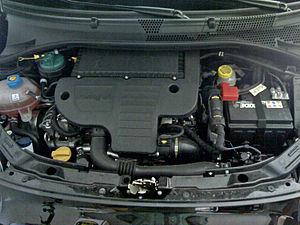
Le moteur Fiat 1.3 MultiJet est un moteur thermique turbocompressé pour automobiles diesel comportant quatre cylindres en ligne, équipé du système d'injection révolutionnaire Common Rail breveté par le groupe Fiat et sa filiale équipementière Magneti Marelli en 1996. Ce principe d'injection a évolué et la deuxième génération lancée en 2009 a été baptisé MultiJet.